17 Million Fuck Offs

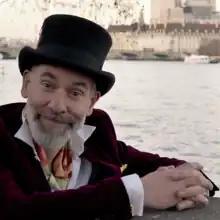
Dominic Frisby filming the video for 17 Million Fuck-Offs

"17 Million Fuck Offs", also censored as "17 Million F**k-Offs", is a 2019 British comedy folk song by Dominic Frisby. The song was written to commemorate the approximate number of the 17.4 million people who voted for the United Kingdom to leave the European Union in the 2016 United Kingdom European Union membership referendum. The song was first released on 4 March 2019 then re-released with an updated version in December 2019, where it reached number 43 on the UK Singles Charts. The song itself is set to the old English folk tune of Widecombe Fair.